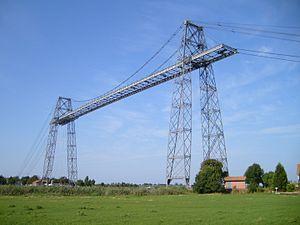
Pont Transbordeur de Rochefort
Cet article présente les faits historiques notables de la ville de Marennes, ville du Sud-Ouest de la France, située dans le département de la Charente-Maritime et surnommée la « capitale de l'huître ».
Cet article recense une partie des monuments historiques de la Charente-Maritime, en France.
Cet article recense les monuments historiques protégé au titre du Patrimoine du XXᵉ siècle du département de la Charente-Maritime, en France.